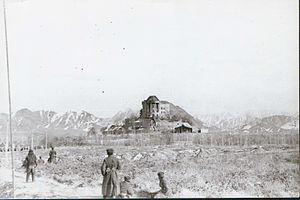
L’opération Chtorm-333 est une opération des forces spéciales soviétiques le 27 décembre 1979, qui a lieu au déclenchement de la guerre d'Afghanistan. Le résultat de l'opération est la prise d'assaut du palais Tajbeg, la mort du président de la république démocratique d'Afghanistan Hafizullah Amin, de son fils de onze ans, et de 200 de ses gardes du corps.